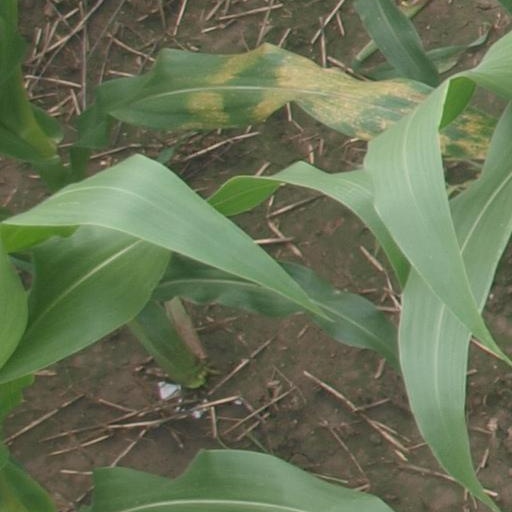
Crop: maize; corn